National Balloon Museum

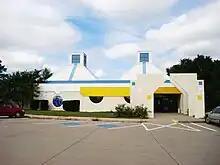
The National Balloon Museum in 2009

The National Balloon Museum is a non-profit museum in Indianola, Iowa. It was founded in 1975 in short term locations, later gaining a permanent location in 1988. All of the museum's exhibits are about hot air ballooning and gas ballooning. The museum is in the shape of a hot air balloon's gondola. There are only two balloon museums within the United States, the other one being the Anderson-Abruzzo Albuquerque International Balloon Museum.